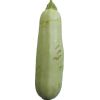
Label: Zucchini 1